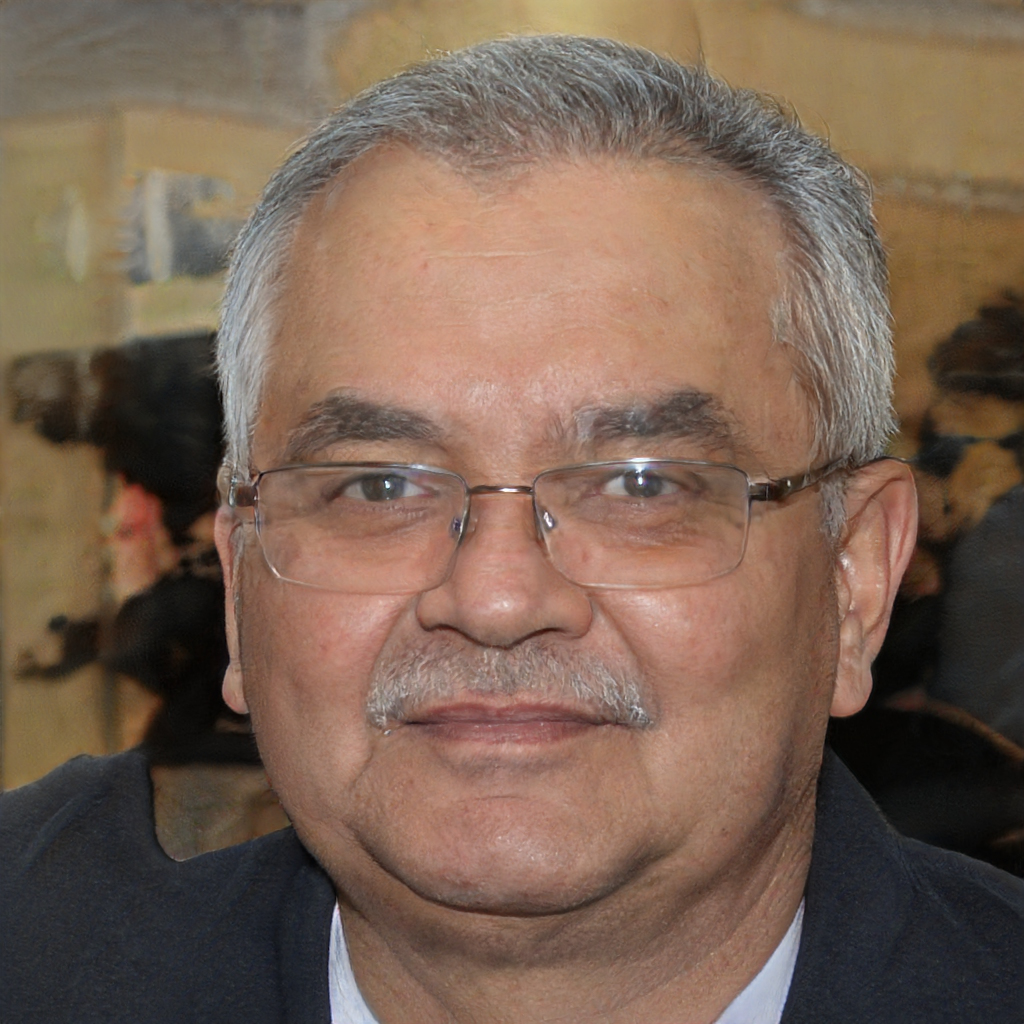
Gender: Male